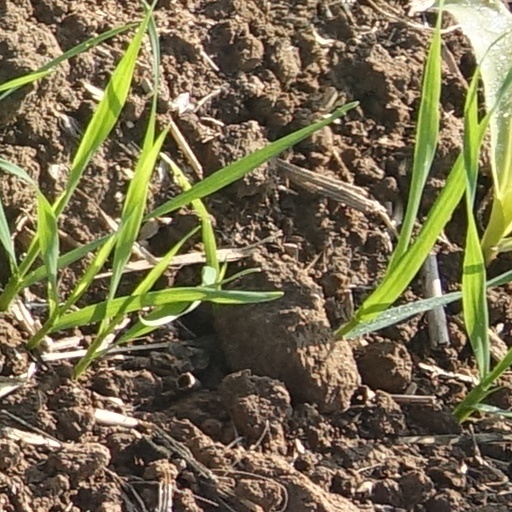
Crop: wheat